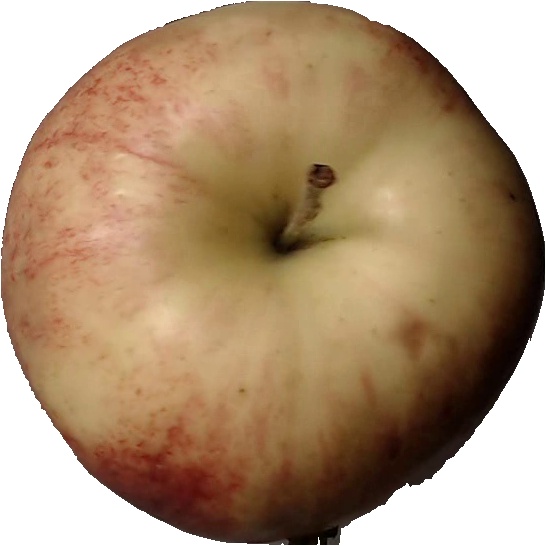
Label: apple_red_3